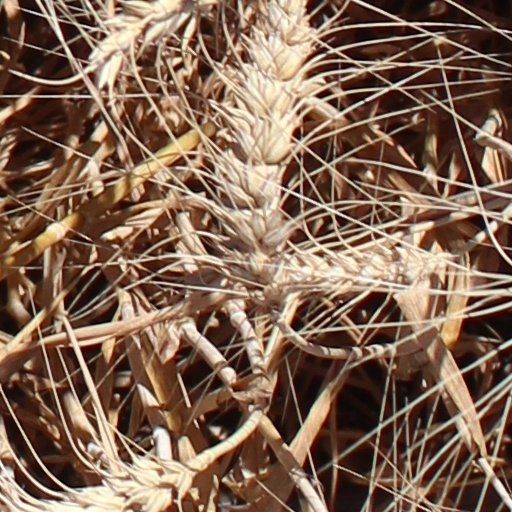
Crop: wheat